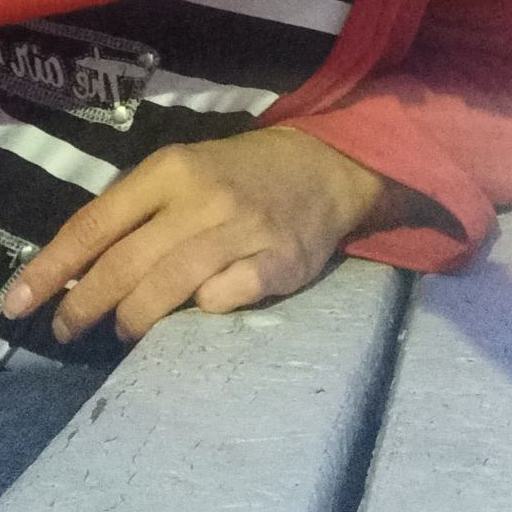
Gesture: no_gesture